Lada Niva

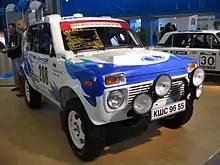
Lada Niva T3 Rally

The existing model was slightly restyled during first half of the 1980s when VAZ discontinued the VAZ-2103 (which had slowly been replaced by the VAZ-2106 since 1975). Due to high prices and production complexity, some of the chrome-plated elements disappeared in later models, such as the chrome-plated mask and rocker panel edges. Other elements were changed, such as the side mirrors, which became black metallic. The background of the front Lada badge was changed from red to white (and later black on the new model) on all models. The side rear retroreflectors (or turn signals on some models, depending on market) were replaced by Lada (left) and Niva (right) labels, and the rear mudflaps received the brand logo. For easier access to certain areas of the engine compartment, the window washer reservoir was moved from the left to the right section of the compartment (right in front of the battery). The interior was only minimally changed, along with some minor changes to the instrument panel and choke knob.